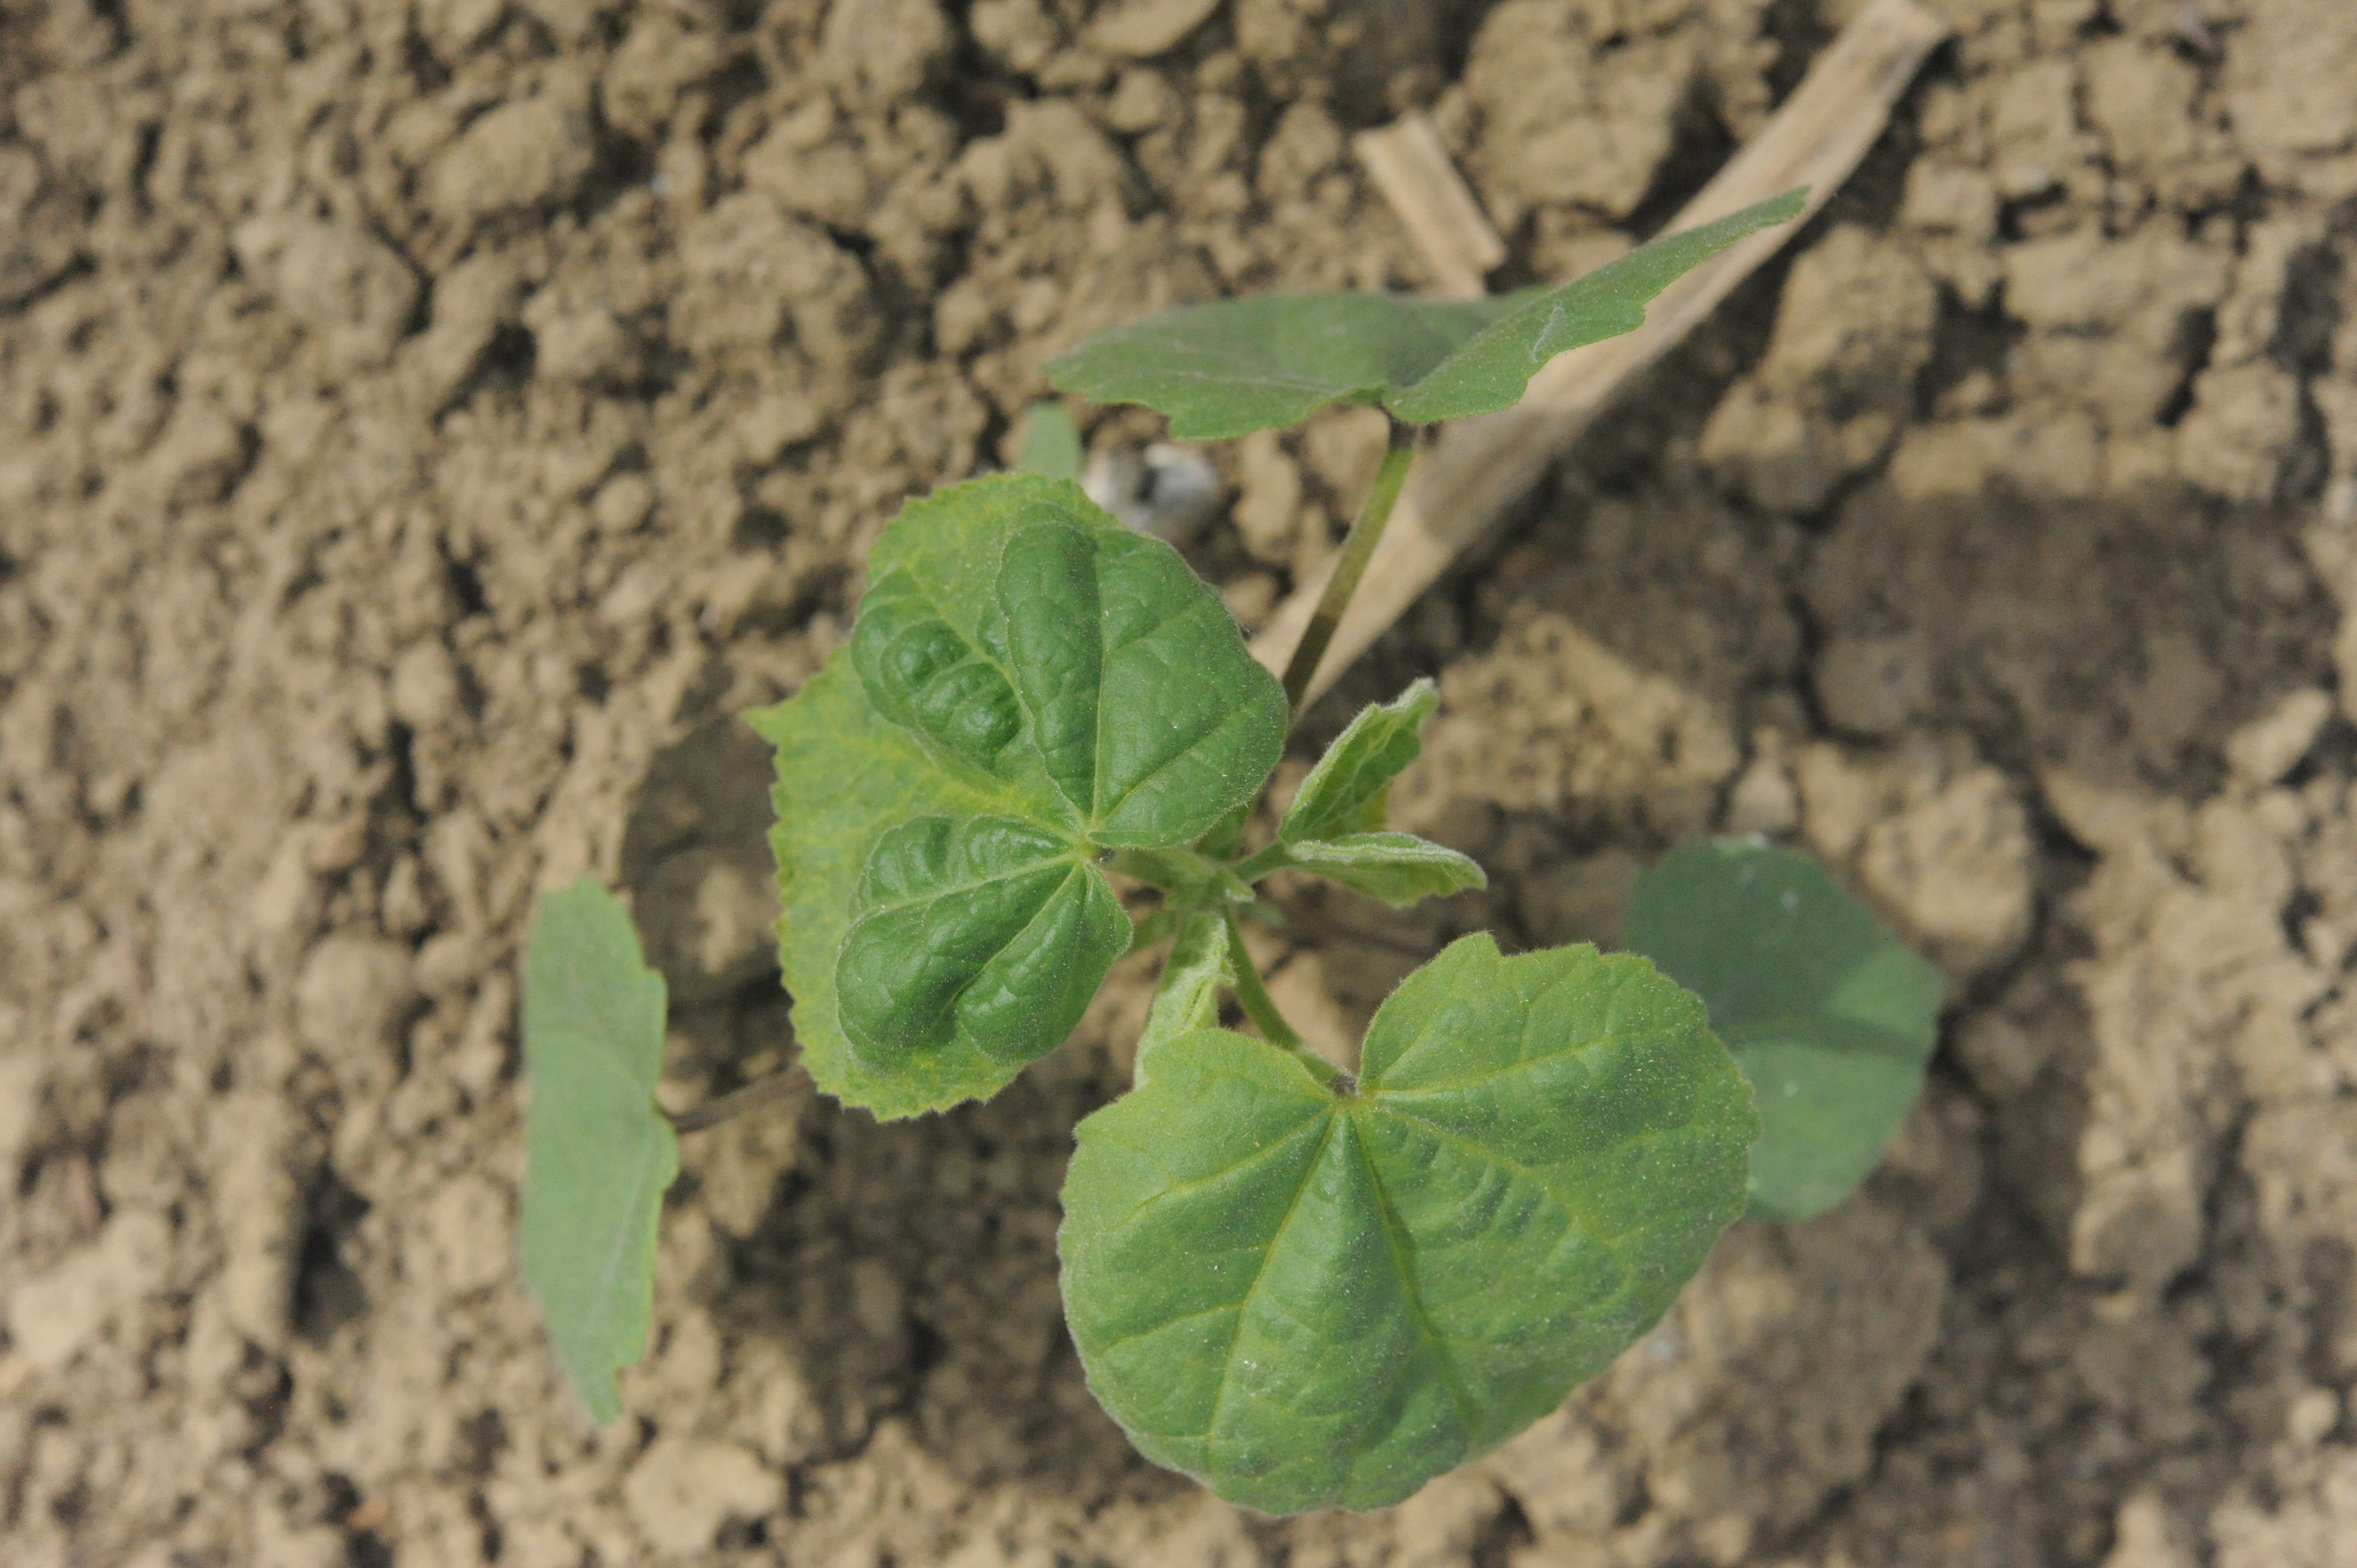
Label: velvet_leaf